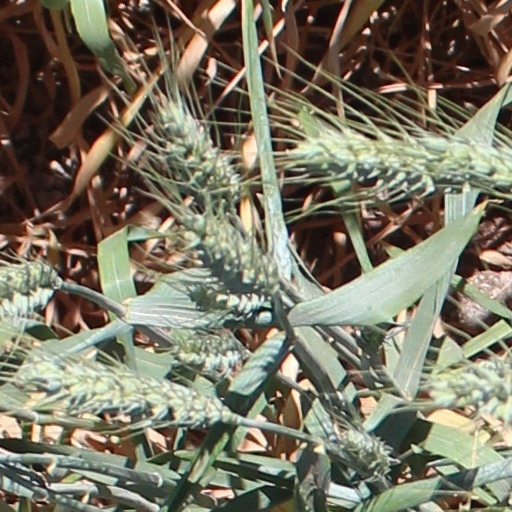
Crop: wheat